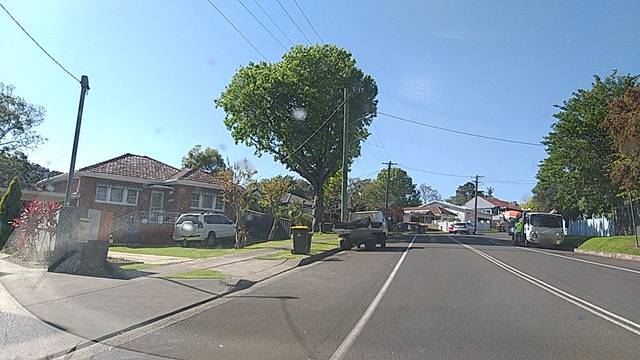
Region: Australia
Coordinates: -34.438, 150.869